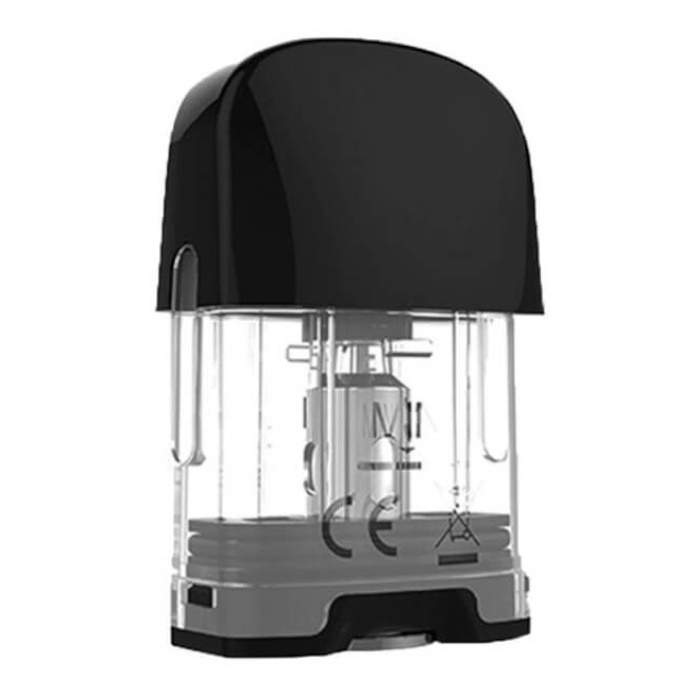
UWELL Caliburn G Replacement Pods
The Caliburn G Pod by Uwell holds up to 2ml of your desired e-liquid and features a useful top-fill system so you can top up your device with your favourite flavour anytime, anywhere. This comes with a pre installed coil. Suitable with the Tenet Koko Device & Tenet Device . 2ml e-liquid capacity Airflow adjustment Top-filling 0.8ohm or 1.0ohm
Brand: UWELL
Category: Food, Beverages & Tobacco > Tobacco Products > Vaporizers & Electronic Cigarettes > Electronic Cigarettes